Helter Shelter (The Simpsons)

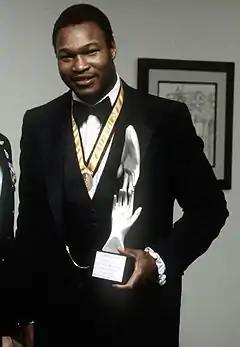
Boxer Larry Holmes, seen here in 1979, guest starred in the episode as himself.

"Helter Shelter" was written by Brian Pollack and Mert Rich and directed by Mark Kirkland as part of the fourteenth season of "The Simpsons" (2002–03). Actor David Lander, who portrayed Squiggy in "Laverne & Shirley", guest starred in the episode as that character, while boxer Larry Holmes appeared as himself. This is the final aired episode of "The Simpsons" to be animated using the traditional ink-and-paint technique. Since the following episode, "The Great Louse Detective", "The Simpsons" has been animated with digital ink and paint. Digital animation had previously been used by the show on season 7's "Radioactive Man" and "The Simpsons 138th Episode Spectacular", season 12's "Tennis the Menace", and the season 14 "Treehouse of Horror" (a holdover from the season 13 production run), primarily to test the technique.